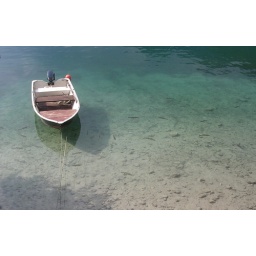
a solitary boat floats on the beautiful water in an Italian lake, with fish swimming around